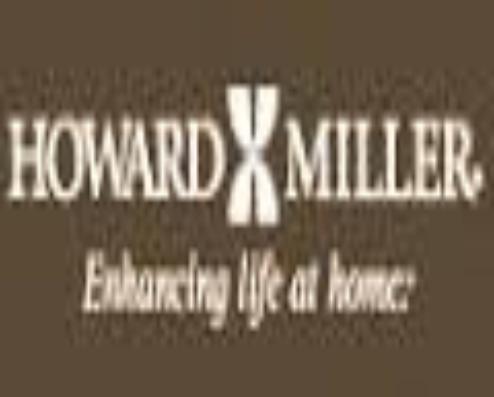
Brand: Howard Miller
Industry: Necessities